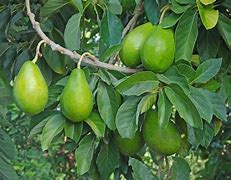
Label: Avocado